Snooze (SZA song)

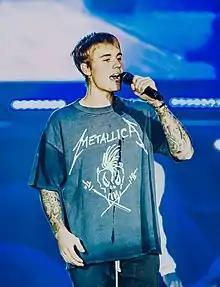
Justin Bieber features on an acoustic remix of "Snooze", released a month after he appeared in the song's music video.

In November 2022, SZA announced the release date of "SOS", alongside its title, via an interview with "Billboard". The album was released on December9, through Top Dawg Entertainment and RCA Records. Its tracklist consists of 23 songs, with "Snooze" placed at number eight.